Ralph Maybank

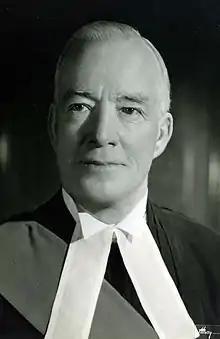
Judge Ralph Maybank

H. Ralph Maybank (August 17, 1890 – March 19, 1965) was a politician from Manitoba, Canada. He served in the Legislative Assembly of Manitoba from 1932 to 1935, and in the House of Commons of Canada from 1935 to 1951. Maybank was a member of the Liberal Party of Canada.